Wistariahurst

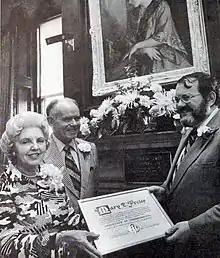
Mayor William Taupier presenting Mary E. Preiss a certificate of commendation for her work in getting Wistariahurst on the National Register of Historic Places, 1973

With Belle Skinner's untimely death in 1928, her brothers, Joseph and William, would work to preserve and share the treasures of her estate, including her world-renowned rare instrument collection. While the house remained owned and occupied by the Skinner family for three more decades, according to the United States Office of Education, in 1930 the Music Room housing the Belle Skinner Collection of Old Instruments was established as a museum open to the public. Its hours were described in 1937 through at least 1946 as being limited to 2:30 to 5pm on Fridays, or otherwise by appointment, with tickets sold at the Skinner Silk Mill offices of 208 Appleton Street, and admission limited to 6 to 8 people at a time. From 1930 to 1933, it was maintained by Nils J. Ericsson, a pupil of Arnold Dolmetsch who worked at Boston's Chickering & Sons before becoming curator in 1923, assisted Dolmetsch with his restoration of many of Belle Skinner's instruments, and compiled much of the notes that went into the collection's official 1933 catalog. Though fond of Miss Skinner, Dolmetsch himself was a critic of the collection during its cataloguing in that time, claiming some pieces such as the clavicytherium purported to belong to Pope Gregory XIII were obvious forgeries, though being careful to note others were indeed authentic, writing to William Skinner II that he believed the most valuable possession of the collection was the 1610 hammerklavier (Skinner #85/Yale 4988.1960), an early example of piano preceding Bartolomeo Cristofori's by nearing a century. Ultimately Dolmetsch's name would barely grace the pages of the catalog, and in the midst of cataloging the instruments of the collection, Ericsson died suddenly on February 17, 1933, as a result of an operation at Springfield Hospital. Following his death, his work was assumed by one of his protégées, Fanny Reed Hammond, a musician, musical arranger, and wife of the noted organist William Churchill Hammond. She would remain curator of the collection until its move to Yale University in July 1959.